The Boy Who Knew Too Much (The Simpsons)

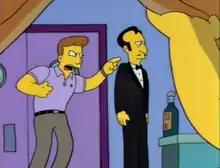
Bart overhearing the conversation between Freddy and the waiter in the kitchen.

"The Boy Who Knew Too Much" is the twentieth episode of the fifth season of the American animated television series "The Simpsons". It originally aired on the Fox network in the United States on May 5, 1994. In the episode, Mayor Quimby's nephew Freddy is wrongly accused of assaulting a waiter, with Bart (who is playing truant from school) being the sole witness to the true course of events. Since Bart cannot reveal what he knows without admitting that he skipped school, he faces the dilemma of either testifying on Freddy's behalf and facing punishment himself, or staying silent and allowing a miscarriage of justice.